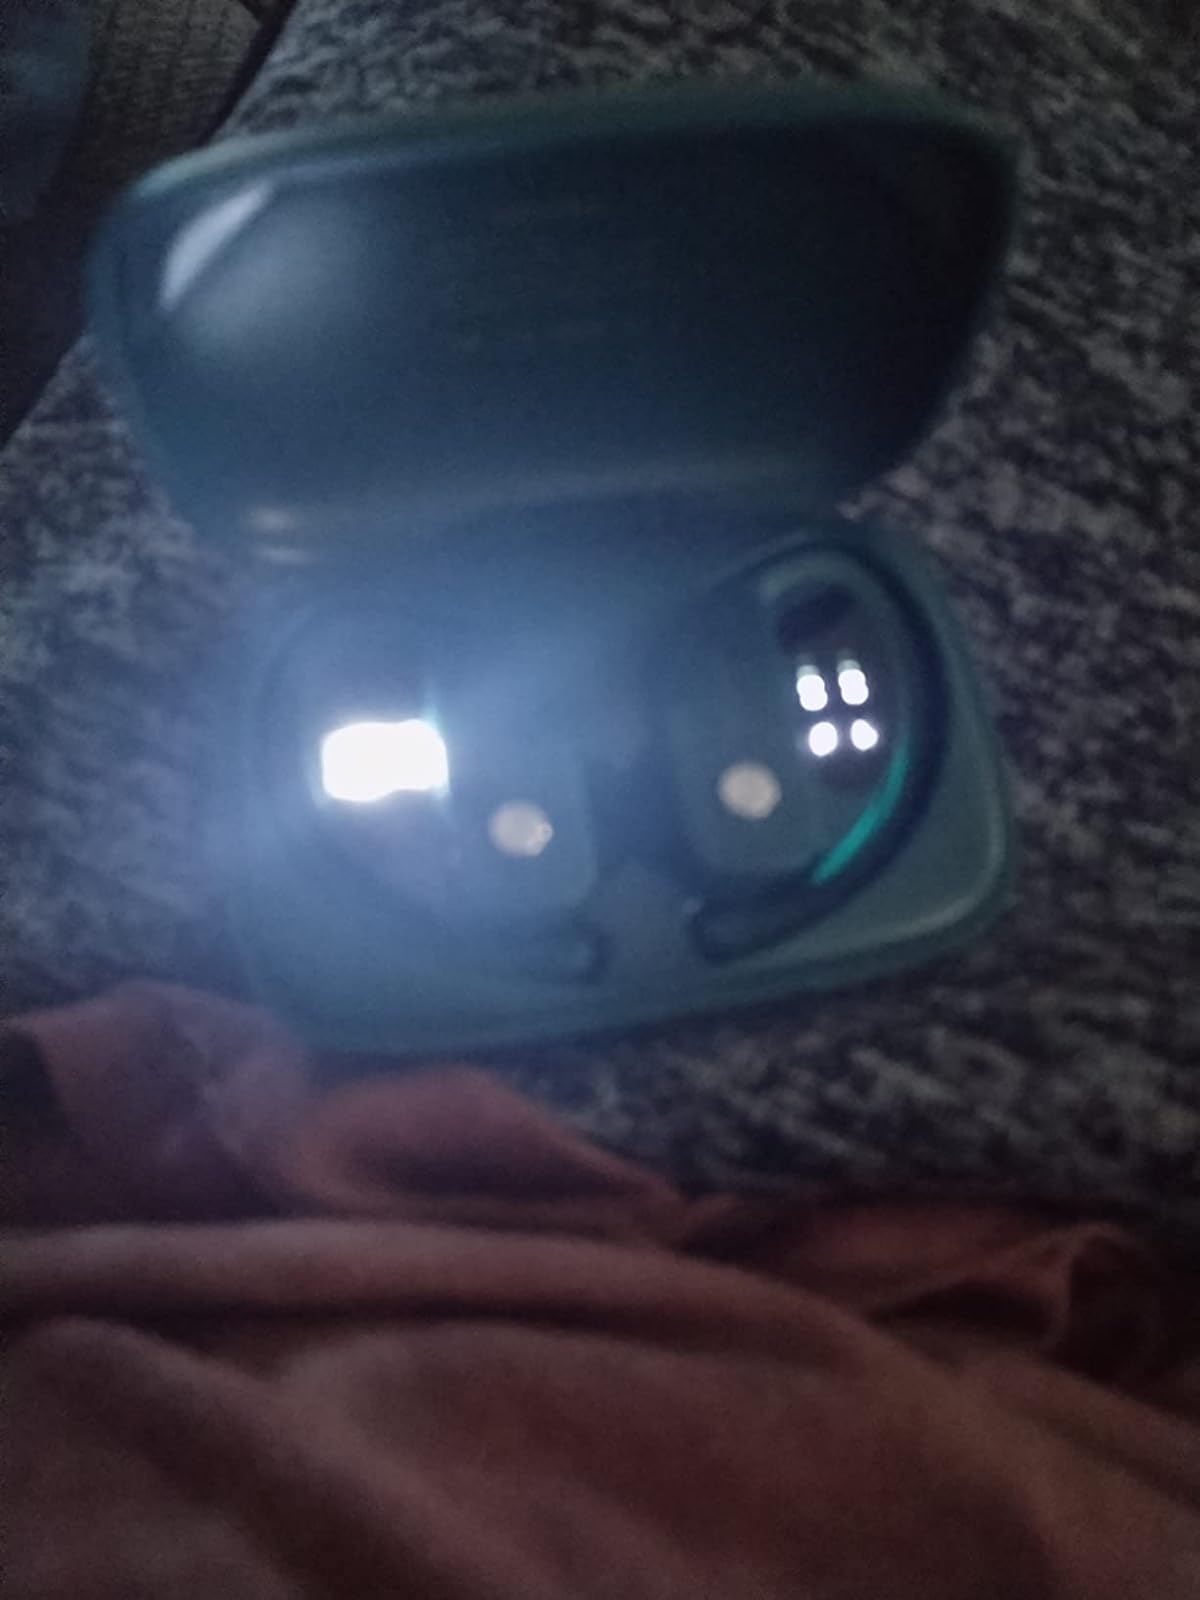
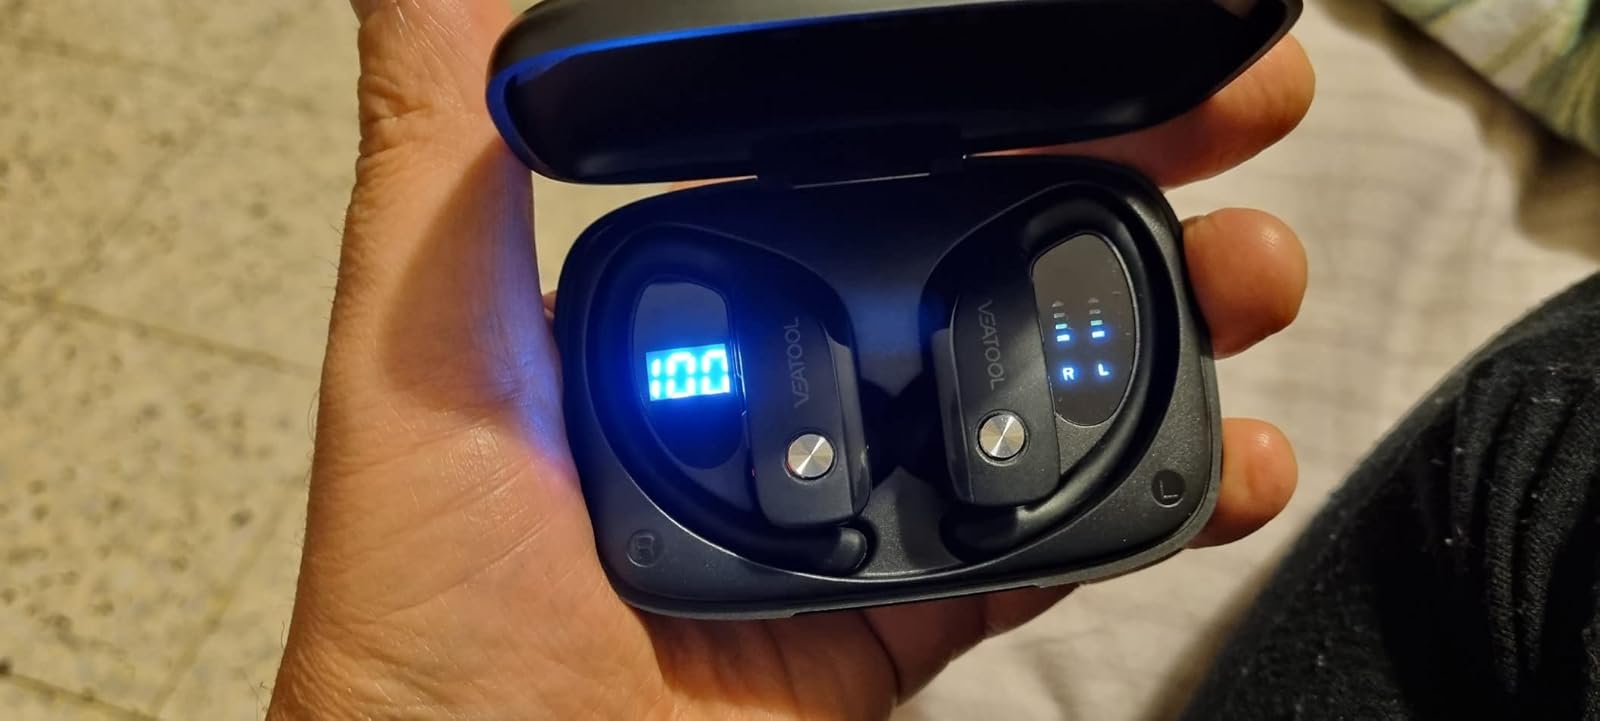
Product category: earbuds
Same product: yes